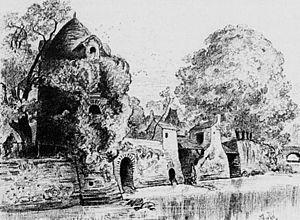
Les bords de l'Ellé à Quimperlé vers 1900 (lithographie d'Albert Robida publiée dans ""La vieille France. Bretagne"")"
Quimperlé [kɛ̃pɛʁle] est une commune française, située dans le département du Finistère en région Bretagne.